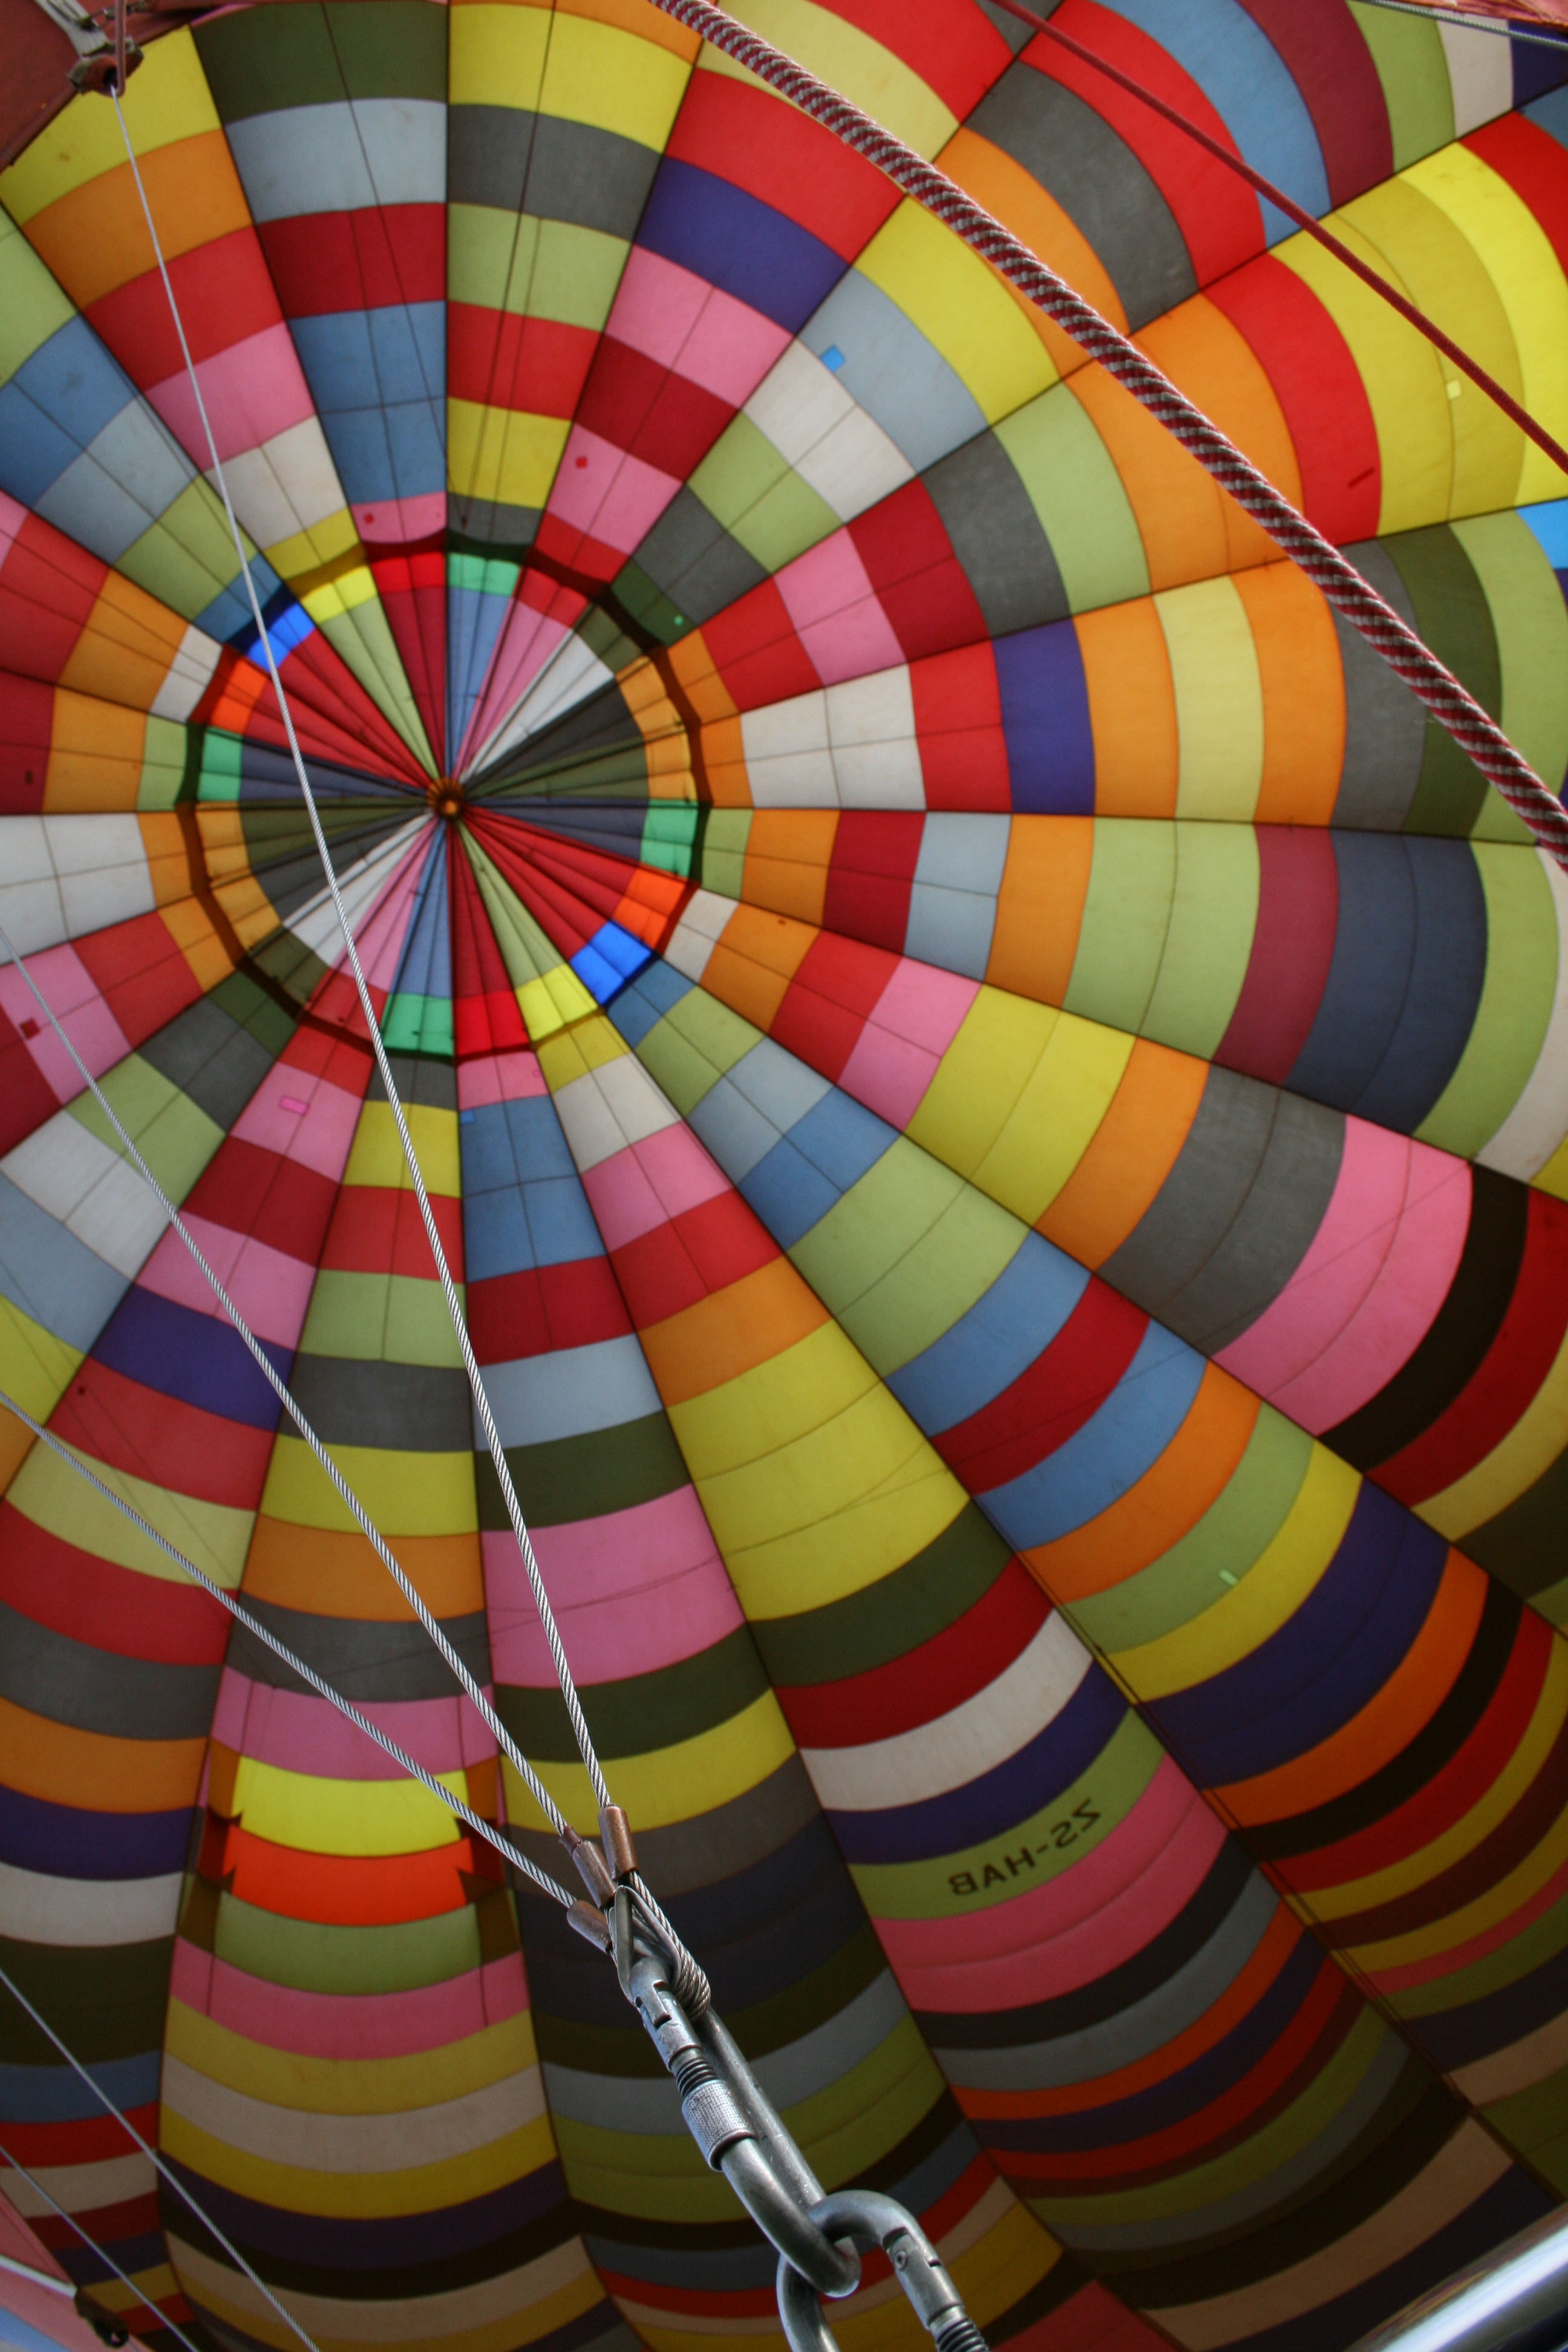
landscape, nature, light, sun, balloon, hot air balloon, environment, pattern, colourful, color, natural, yellow, circle, outdoors, gas, cables, ballooning, hot air ballooning, outdoor lighting